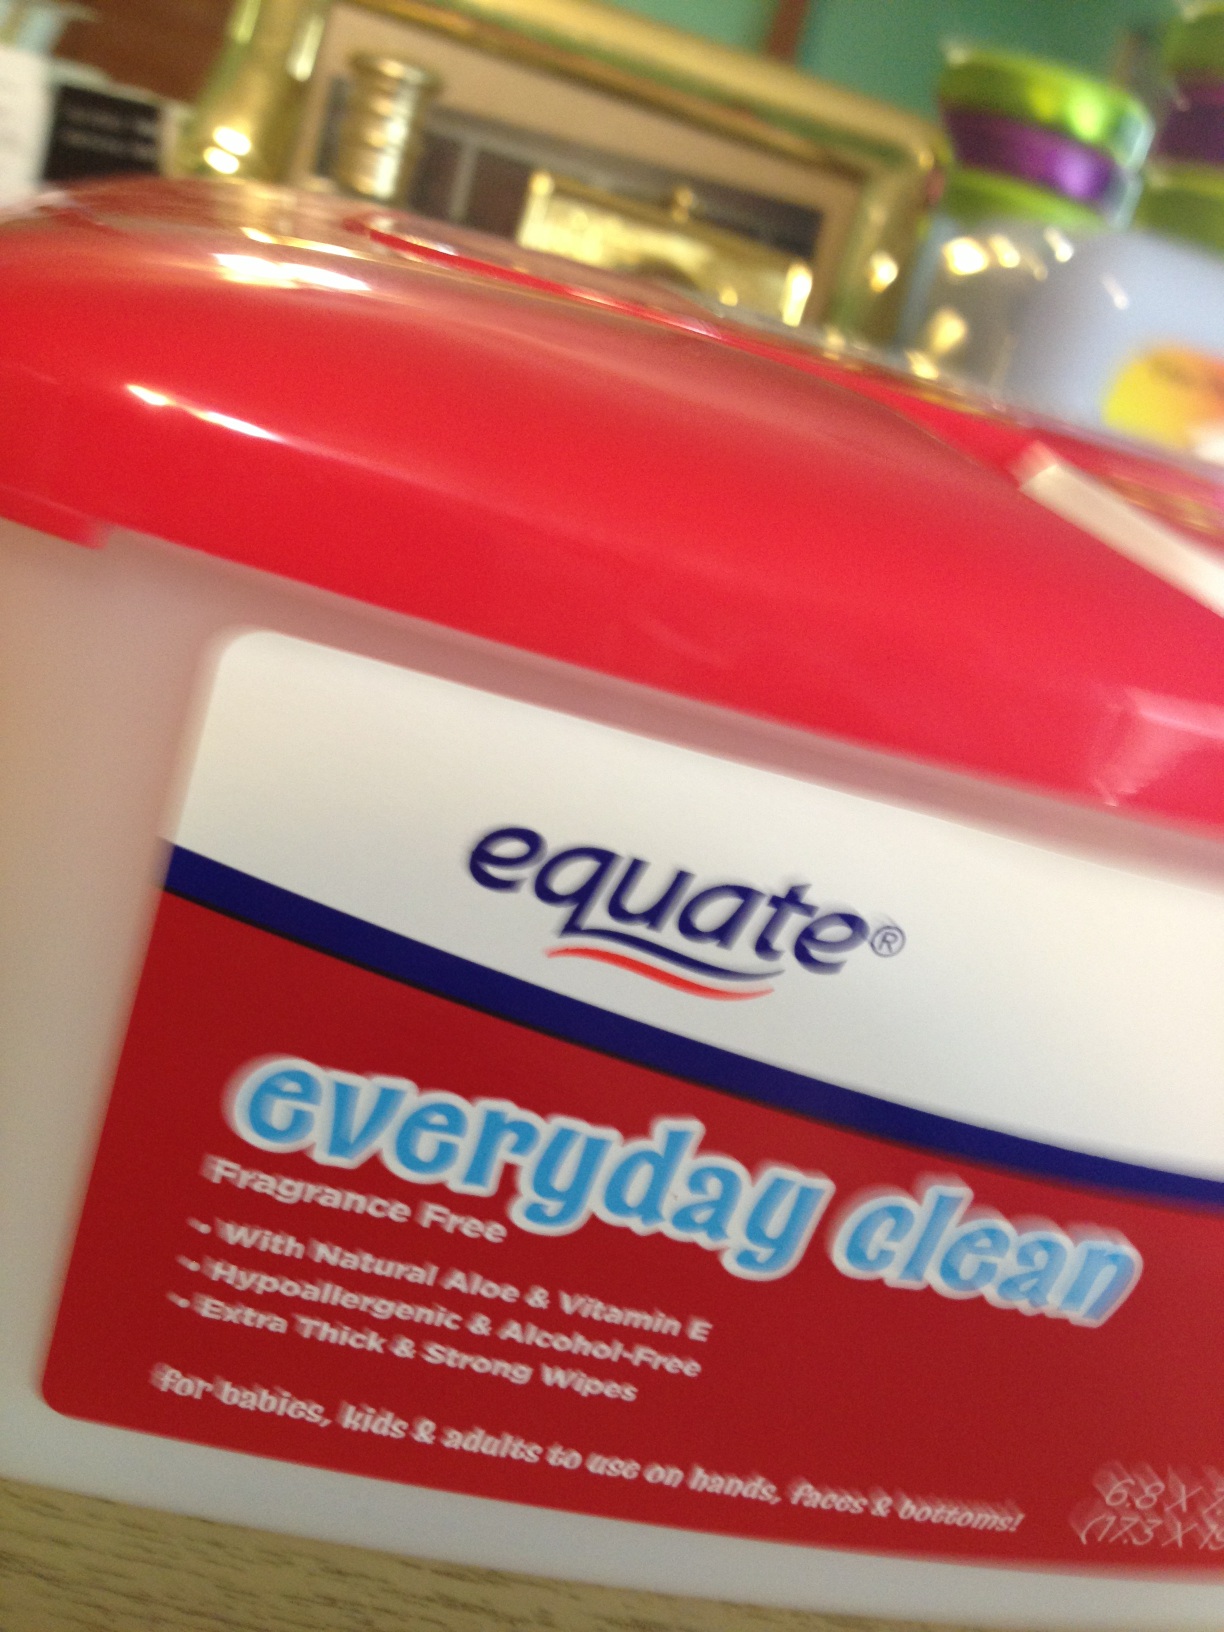Question: What brand of baby wipes are these?
Answer: equate